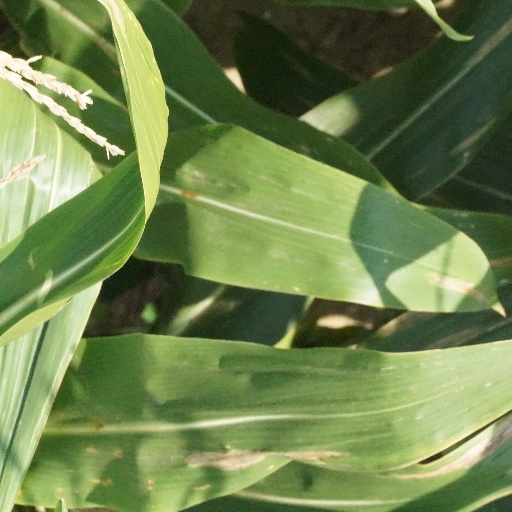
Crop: maize; corn